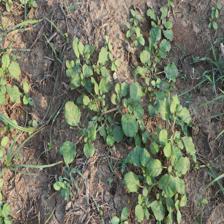
Label: BroadLeafWeed